Mary Howard, Duchess of Norfolk (died 1773)

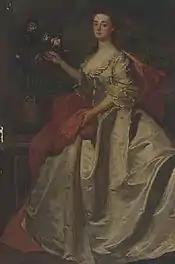
The future duchess in 1727, by James Latham

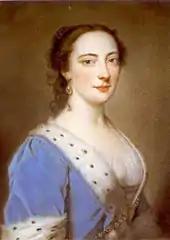
The Duchess in the 1730s, by William Hoare

Mary Howard, Duchess of Norfolk (née Mary Blount; 1712 – 1773), was a British noblewoman after whom Norfolk Island, a small island in the Pacific Ocean, was named.